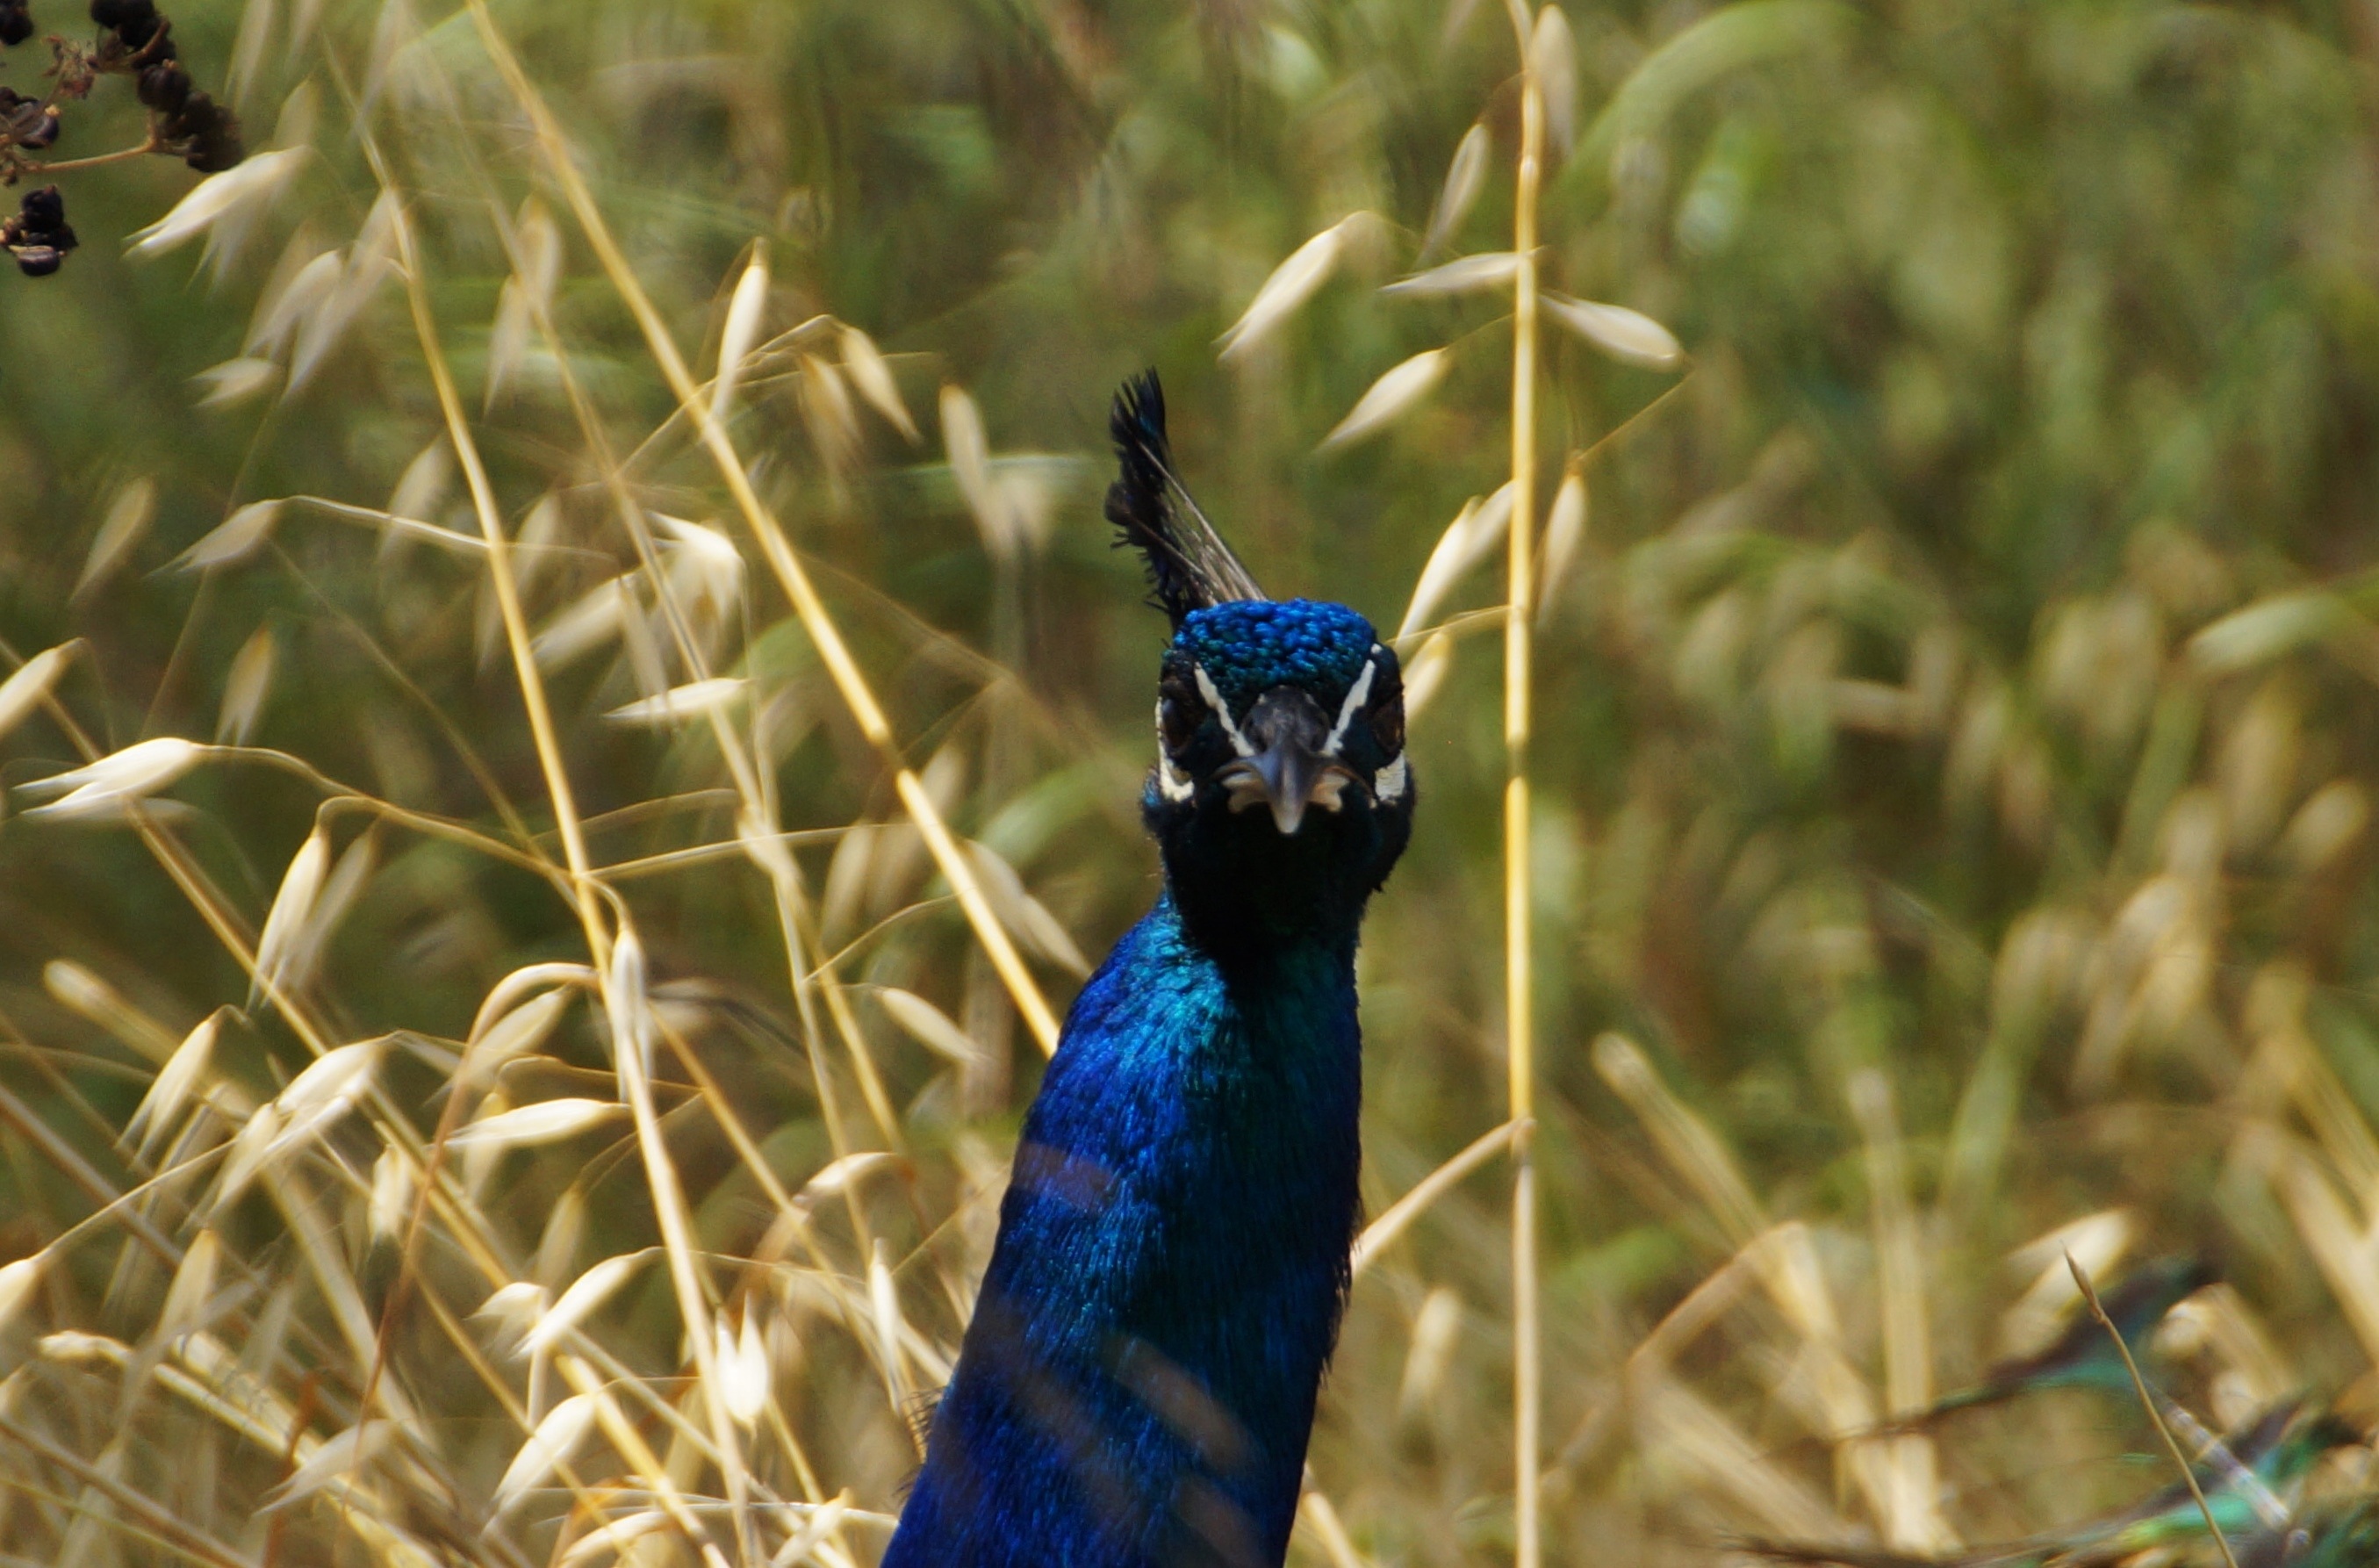
nature, bird, male, wildlife, beak, blue, fauna, peacock, vertebrate, peafowl, curious, the head of the peacock, he looks